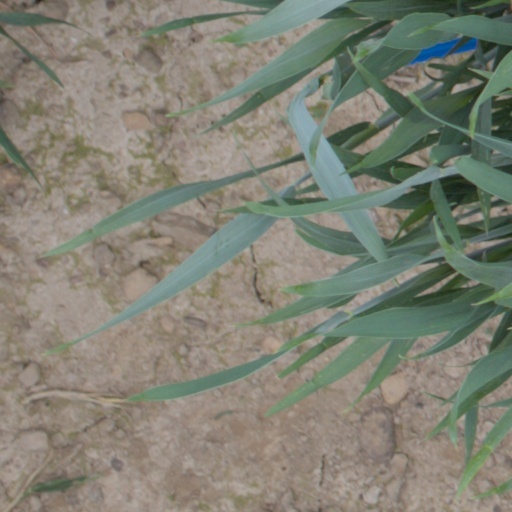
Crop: wheat